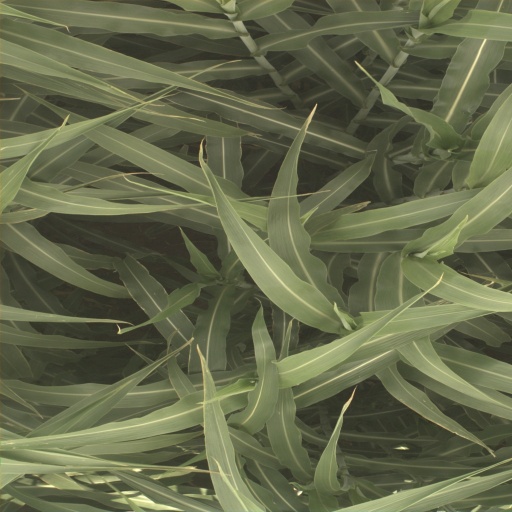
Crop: sorghum